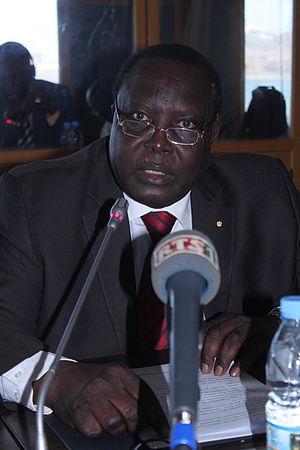
Le colonel Hamad Kalkaba Malboum est un dirigeant sportif camerounais, actuellement president de la Confédération africaine d'athlétisme et vice-président de l'Association internationale des fédérations d'athlétisme depuis août 2015. Il a remplacé Lamine Diack lors du décès de Primo Nebiolo.